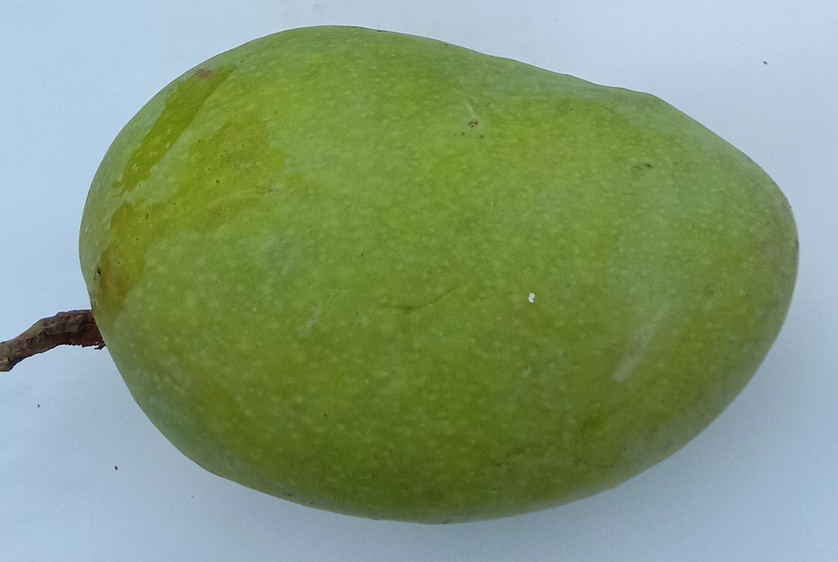
Mango variety: Chaunsa (Summer Bahisht)